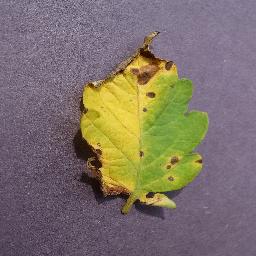
Label: Tomato___Septoria_leaf_spot